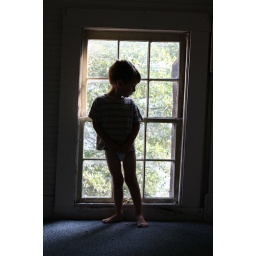
in the red house